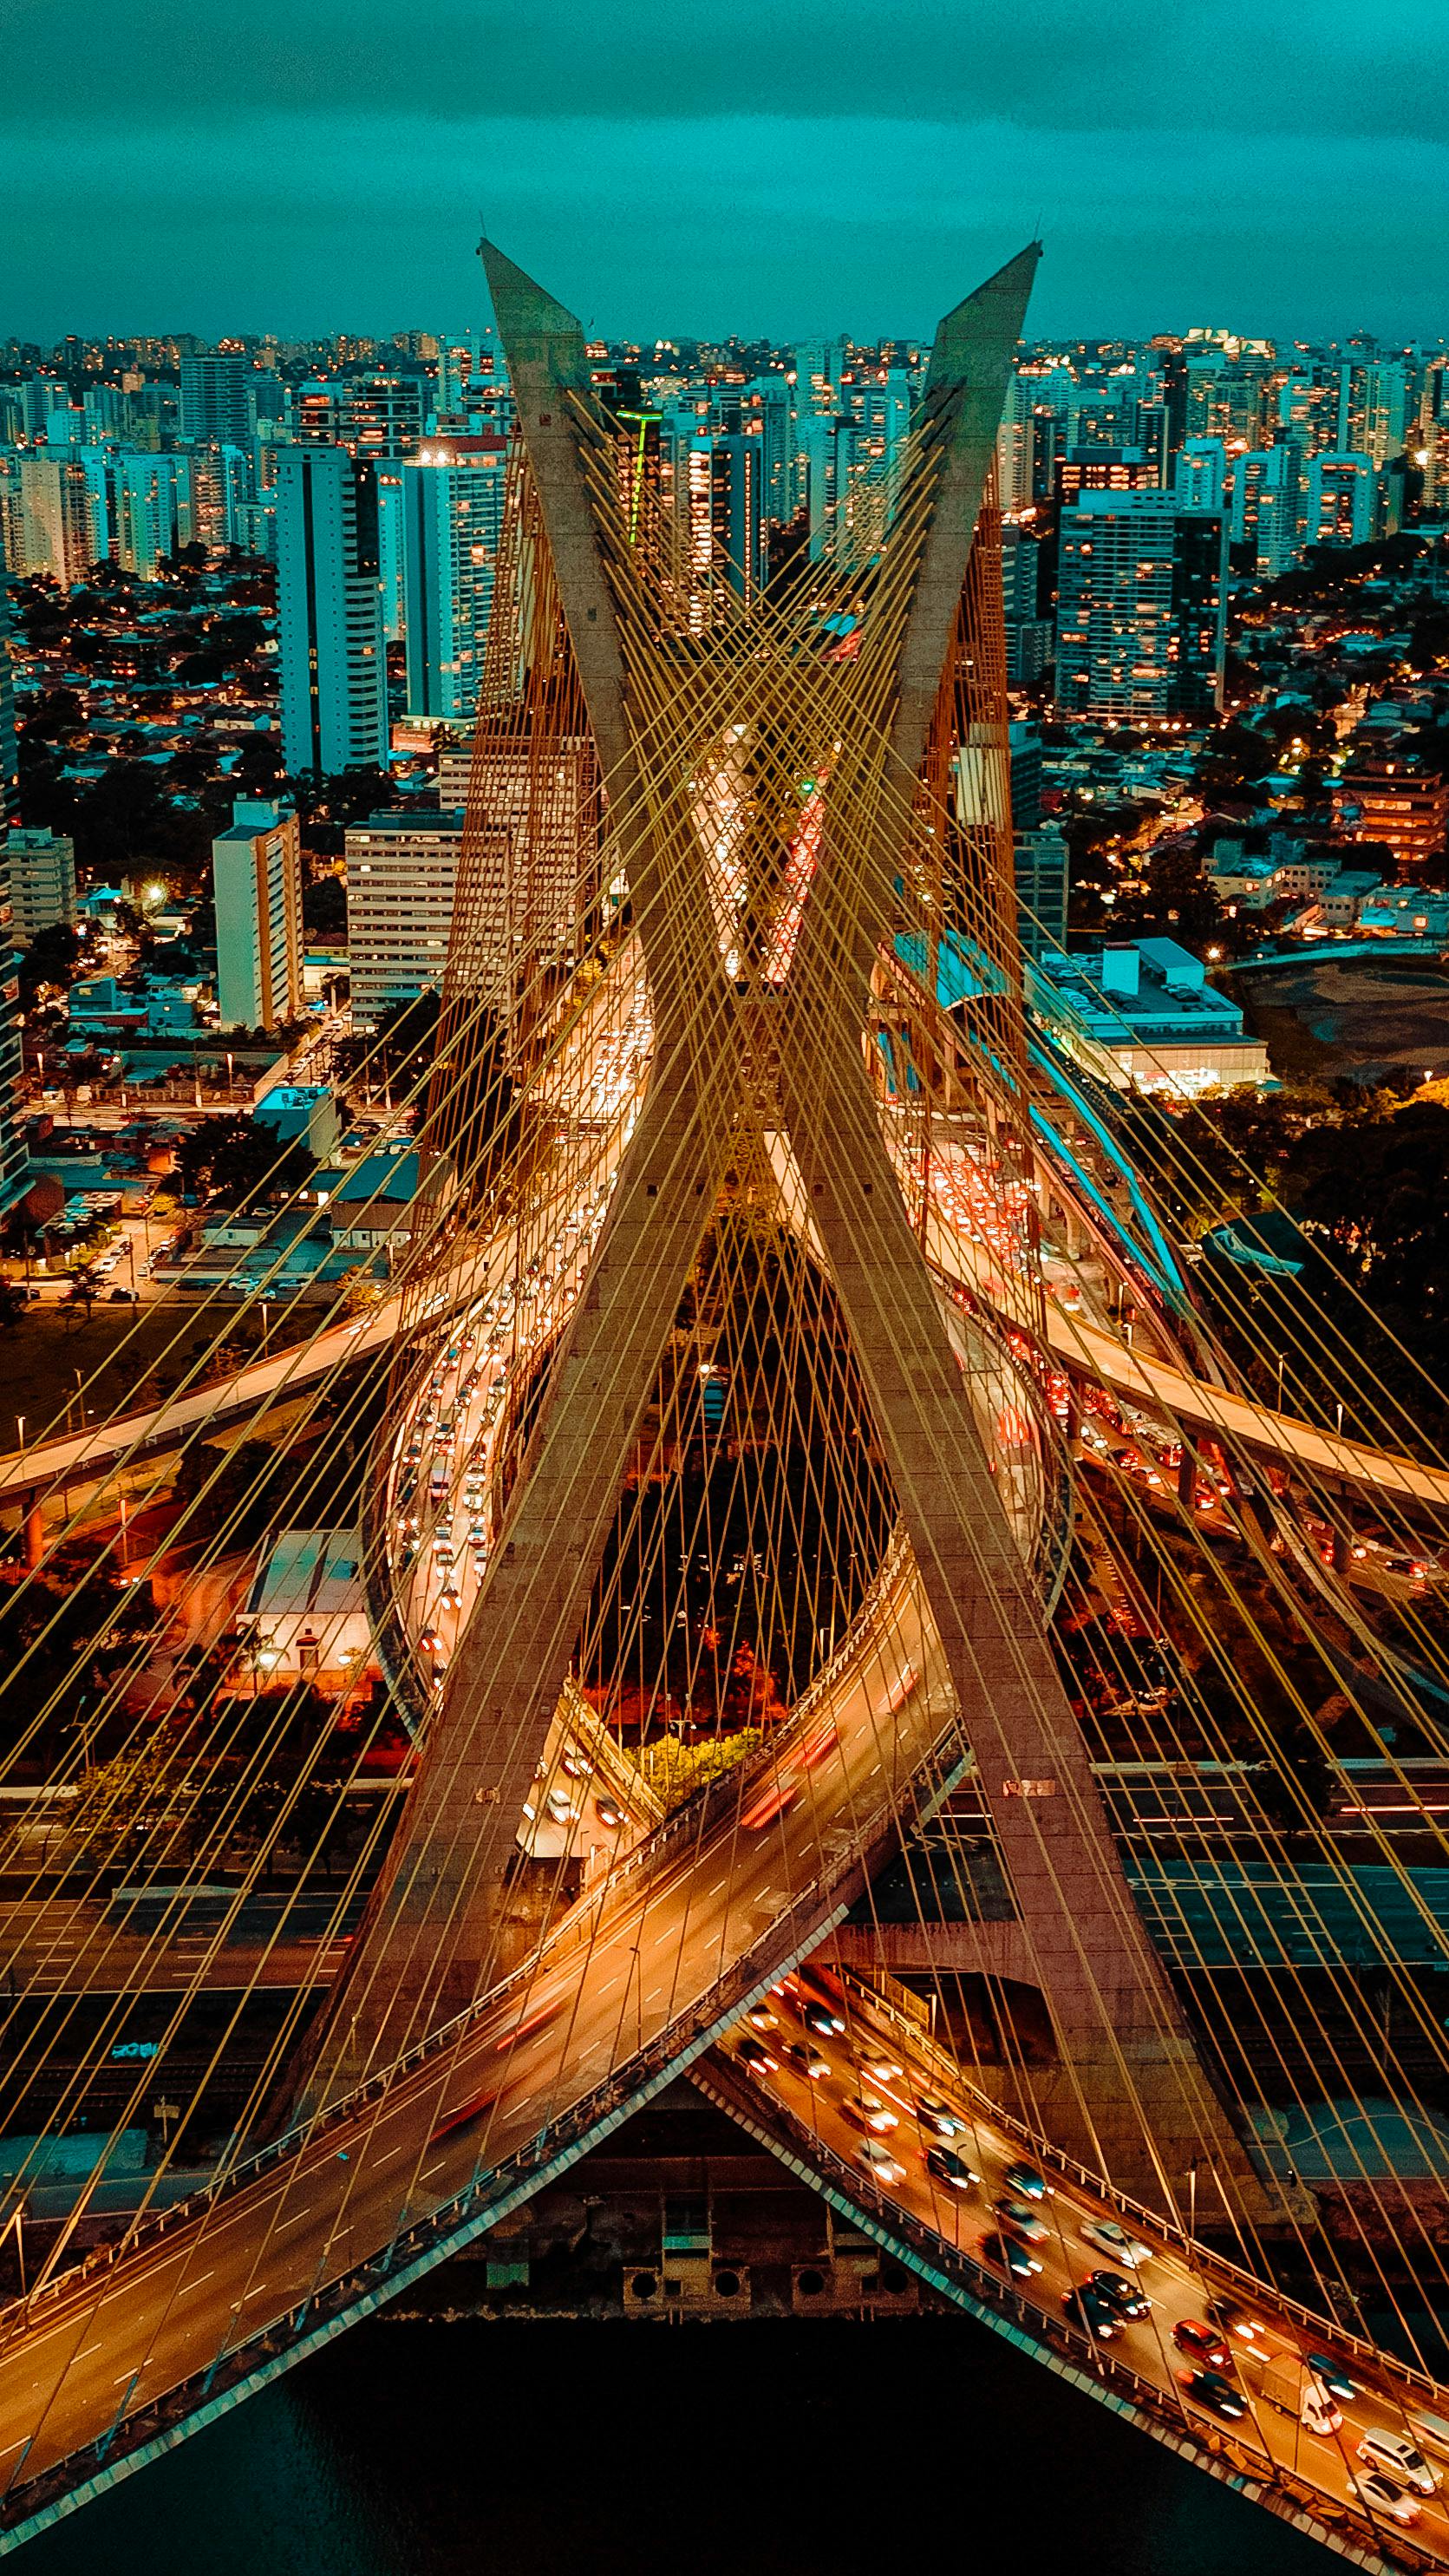
city, metropolitan area, cable stayed bridge, metropolis, night, aerial photography, List of nonbuilding structure types, bird's eye view, cityscape, high rise building, overpass